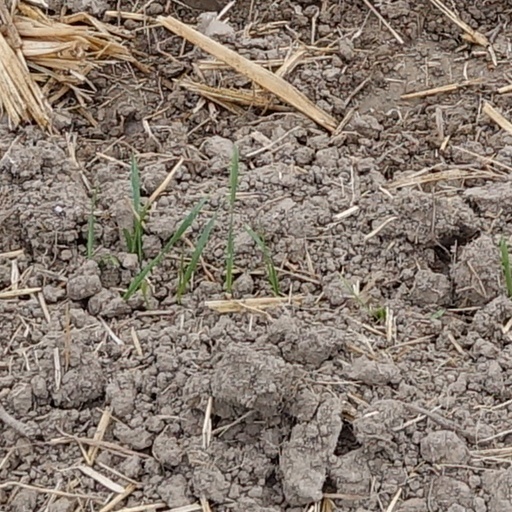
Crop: wheat